New South Wales RUB type carriage stock

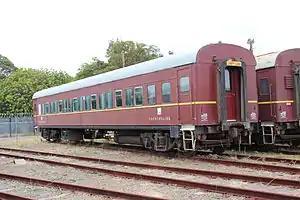
NDS 2268 at Broadmeadow Locomotive Depot in December 2012

The RUB type carriage stock was a type of steel bodied air conditioned passenger carriage operated by the New South Wales Government Railways from September 1949 until April 2000.